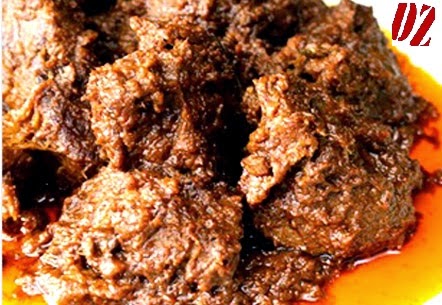
Label: daging_rendang